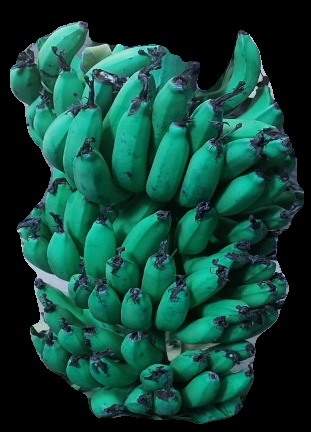
Variety: pachbale
Grade: grade3